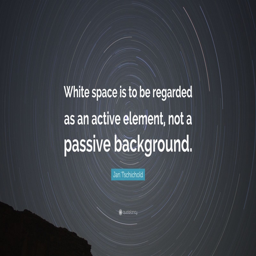
white space is to be regarded as an active element , not a passive background .